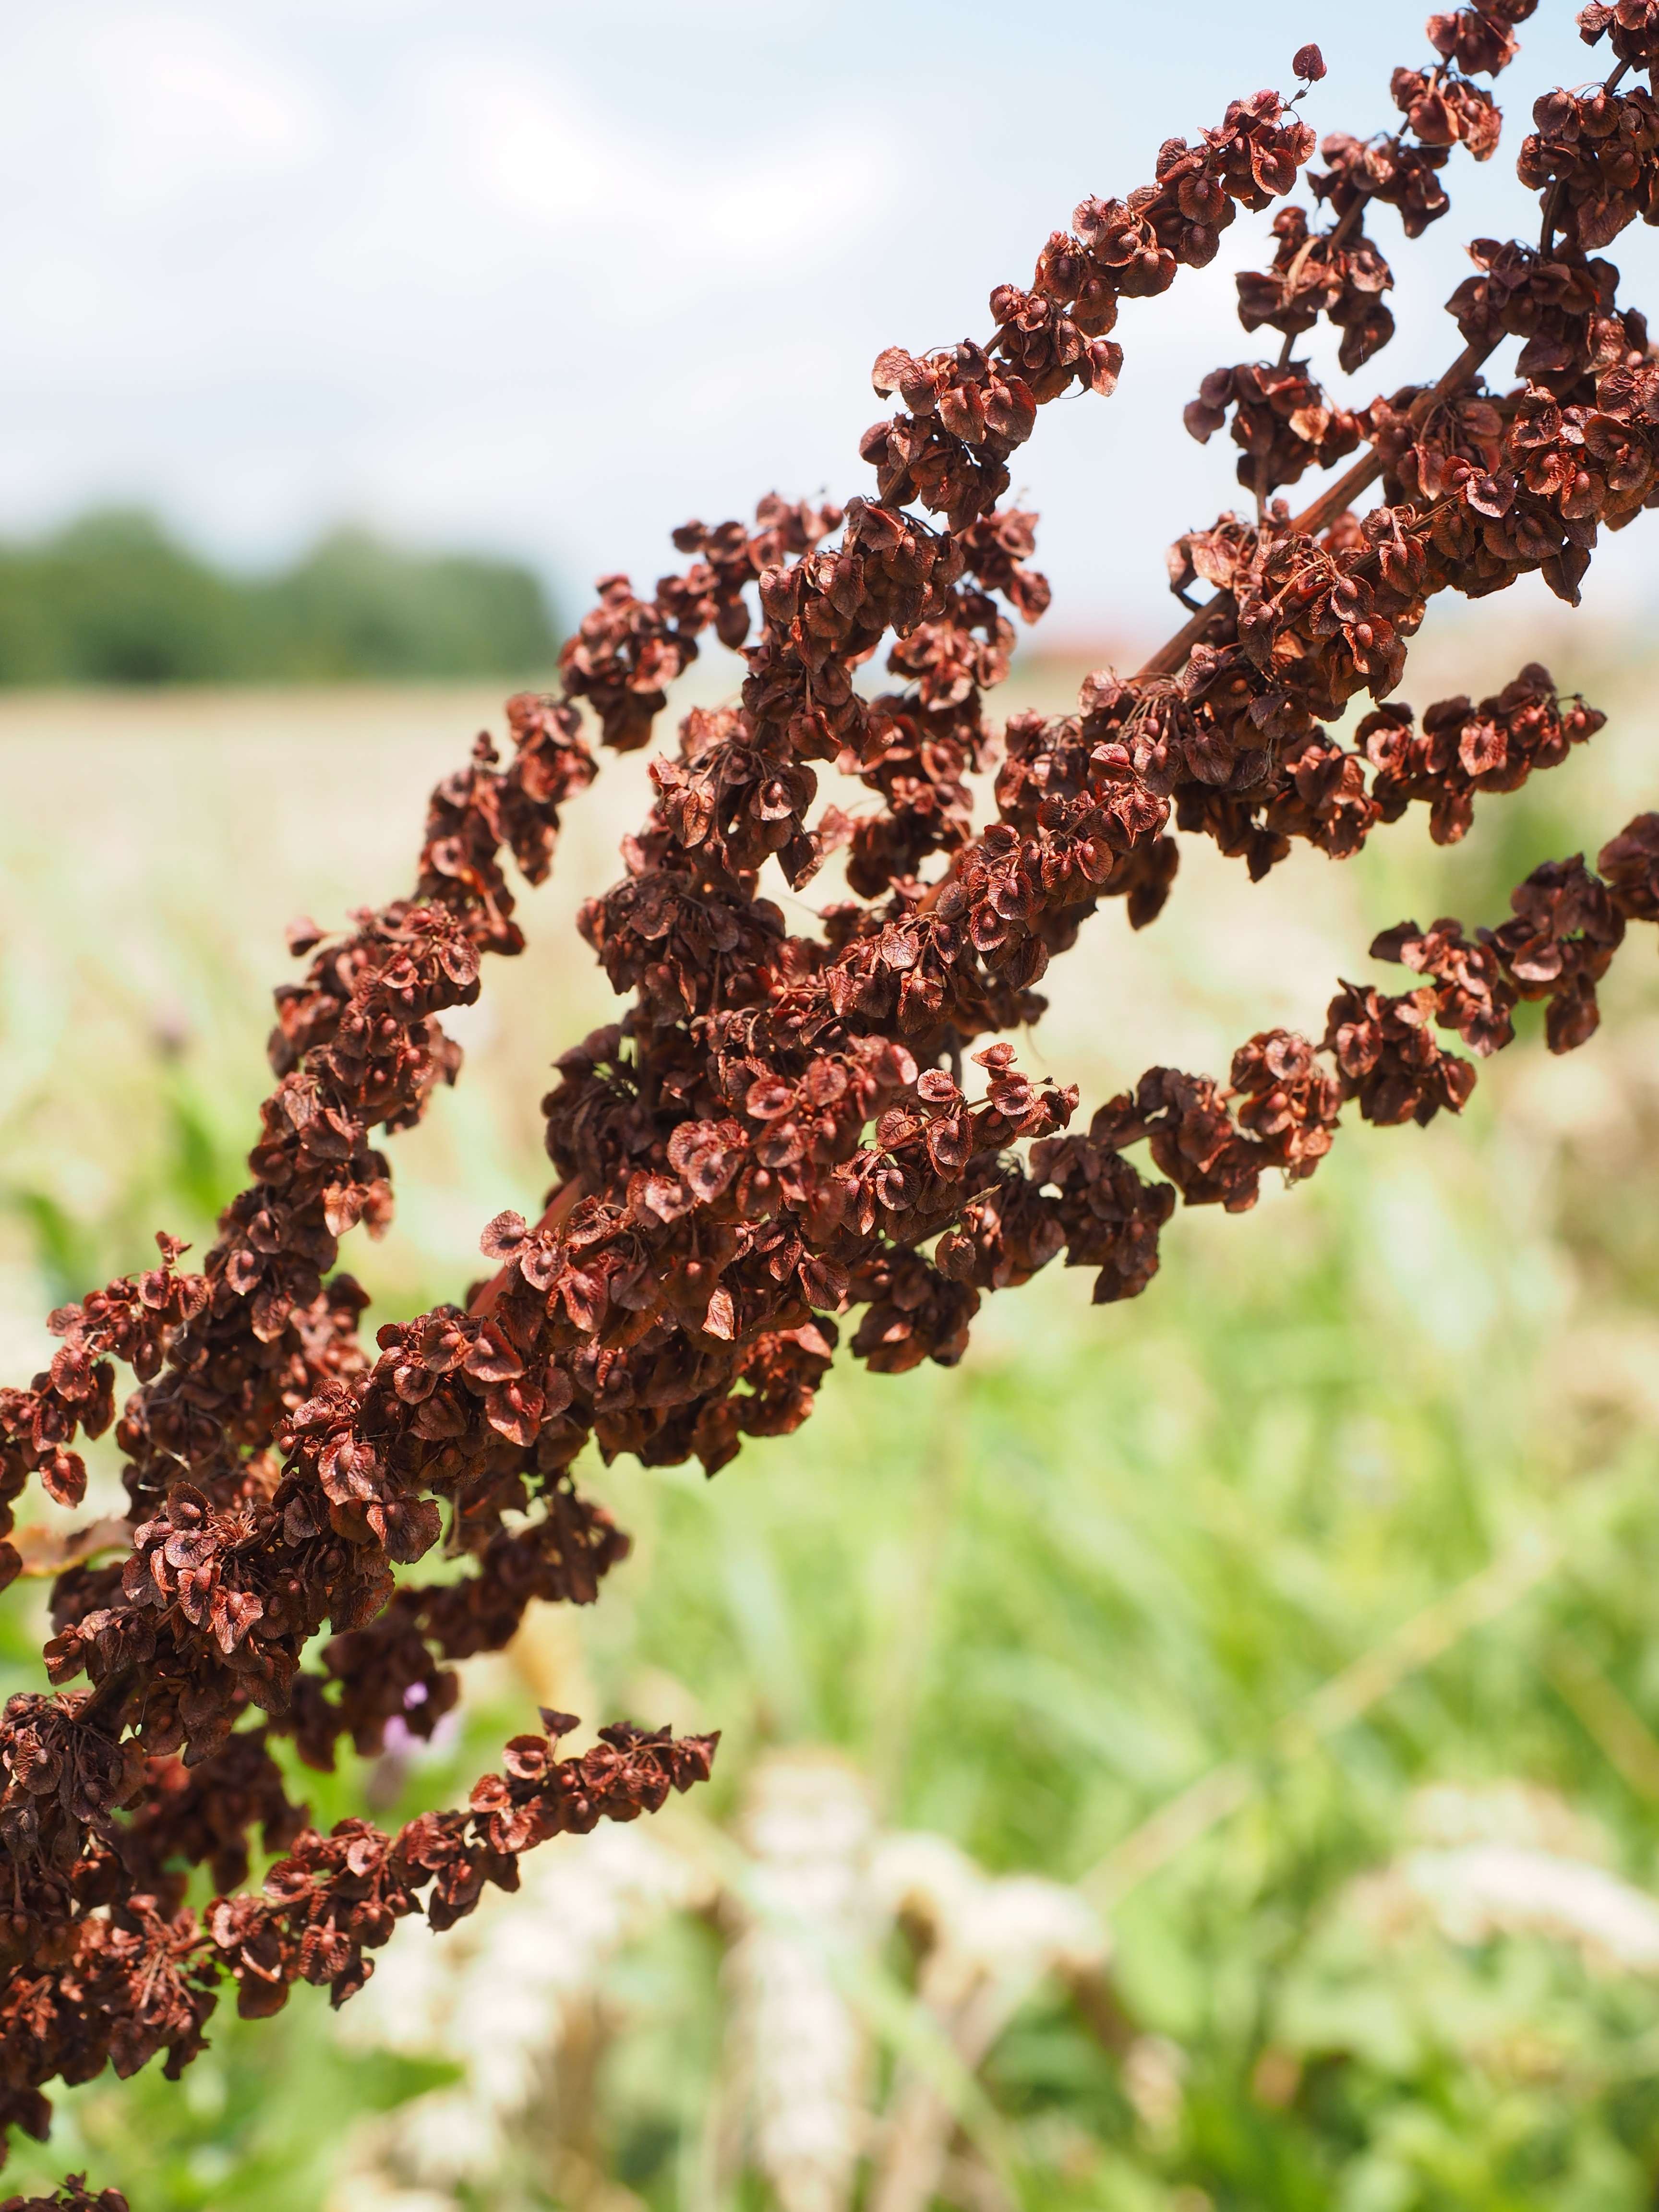
tree, branch, plant, leaf, flower, ripe, food, red, produce, crop, soil, agriculture, flora, shrub, sorrel, medicinal plant, inflorescence, flowering plant, on the vine, polygalas, large sauerampfer, wild vegetables, meadows sauerampfer, polygonaceae, land plant, rumex acetosa, sour lump